Mike Rutherford

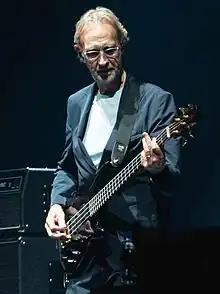
Rutherford playing with Genesis in 2022

Michael John Cloete Crawford Rutherford (born 2 October 1950) is an English guitarist, bassist and songwriter, best known as co-founder, lead guitarist and bassist of the rock band Genesis. He and keyboardist Tony Banks are the group's two continuous members.